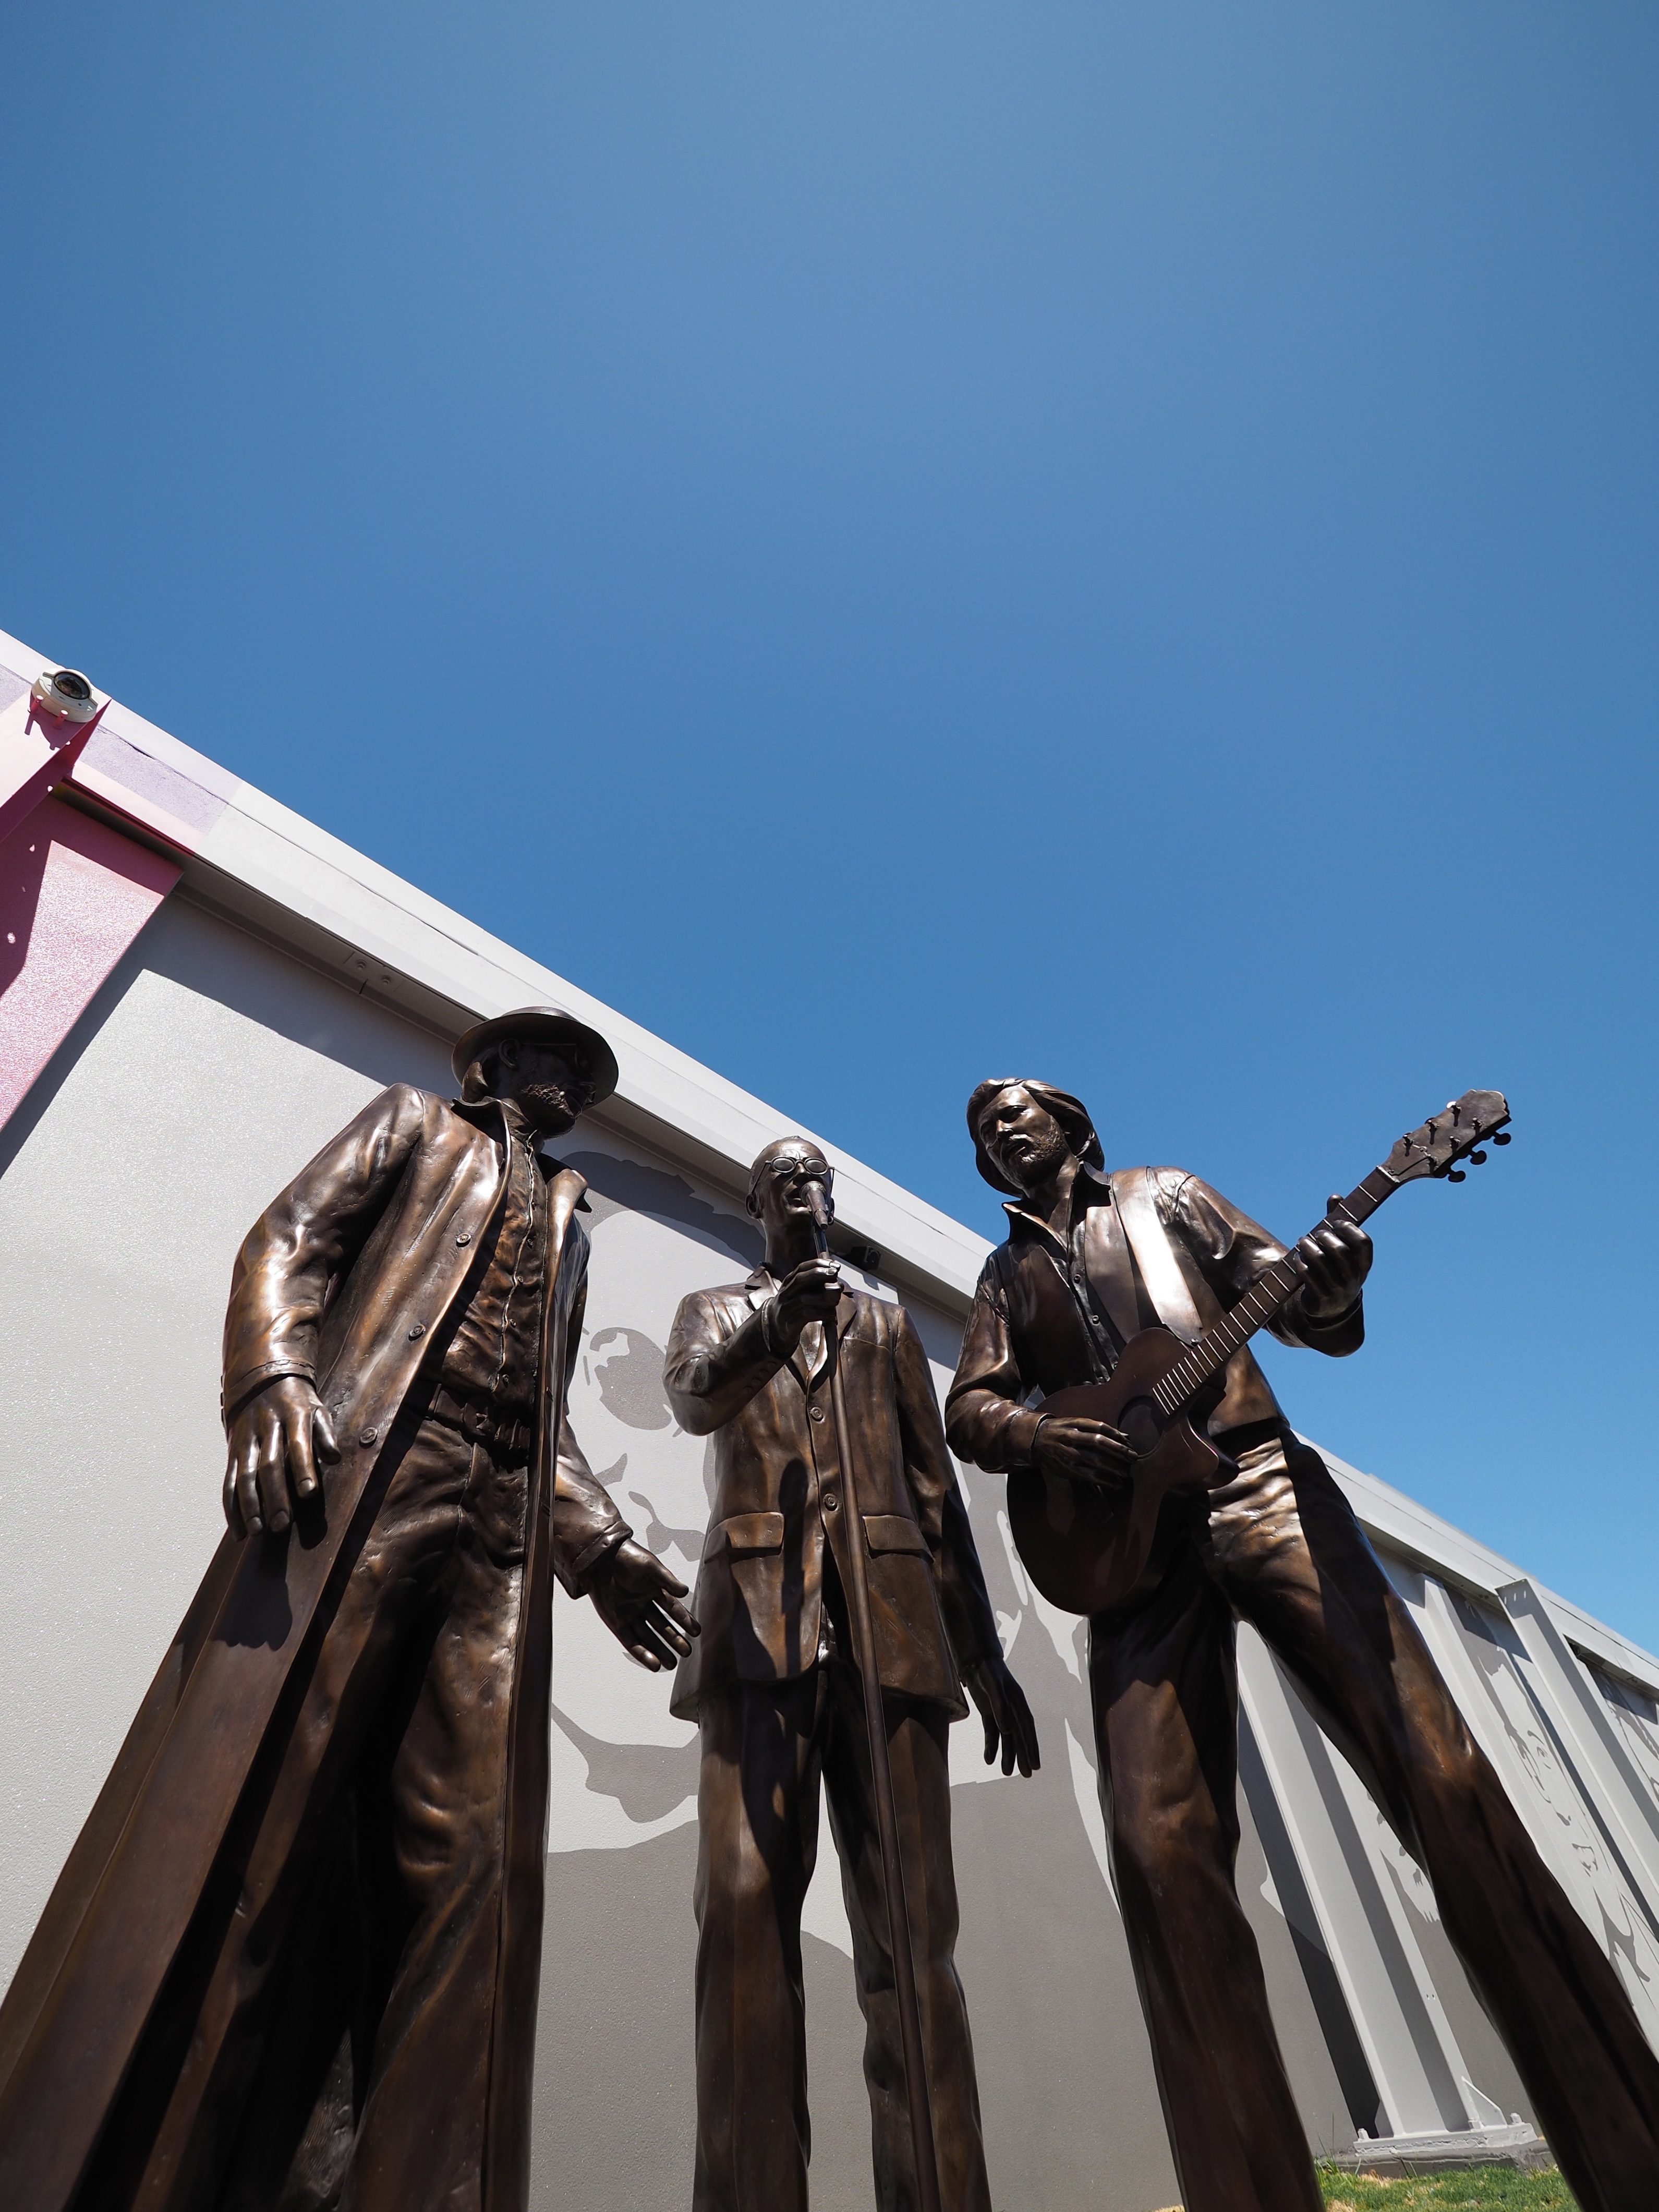
monument, statue, vehicle, australia, sculpture, queensland, brisbane, bee gees, atmosphere of earth